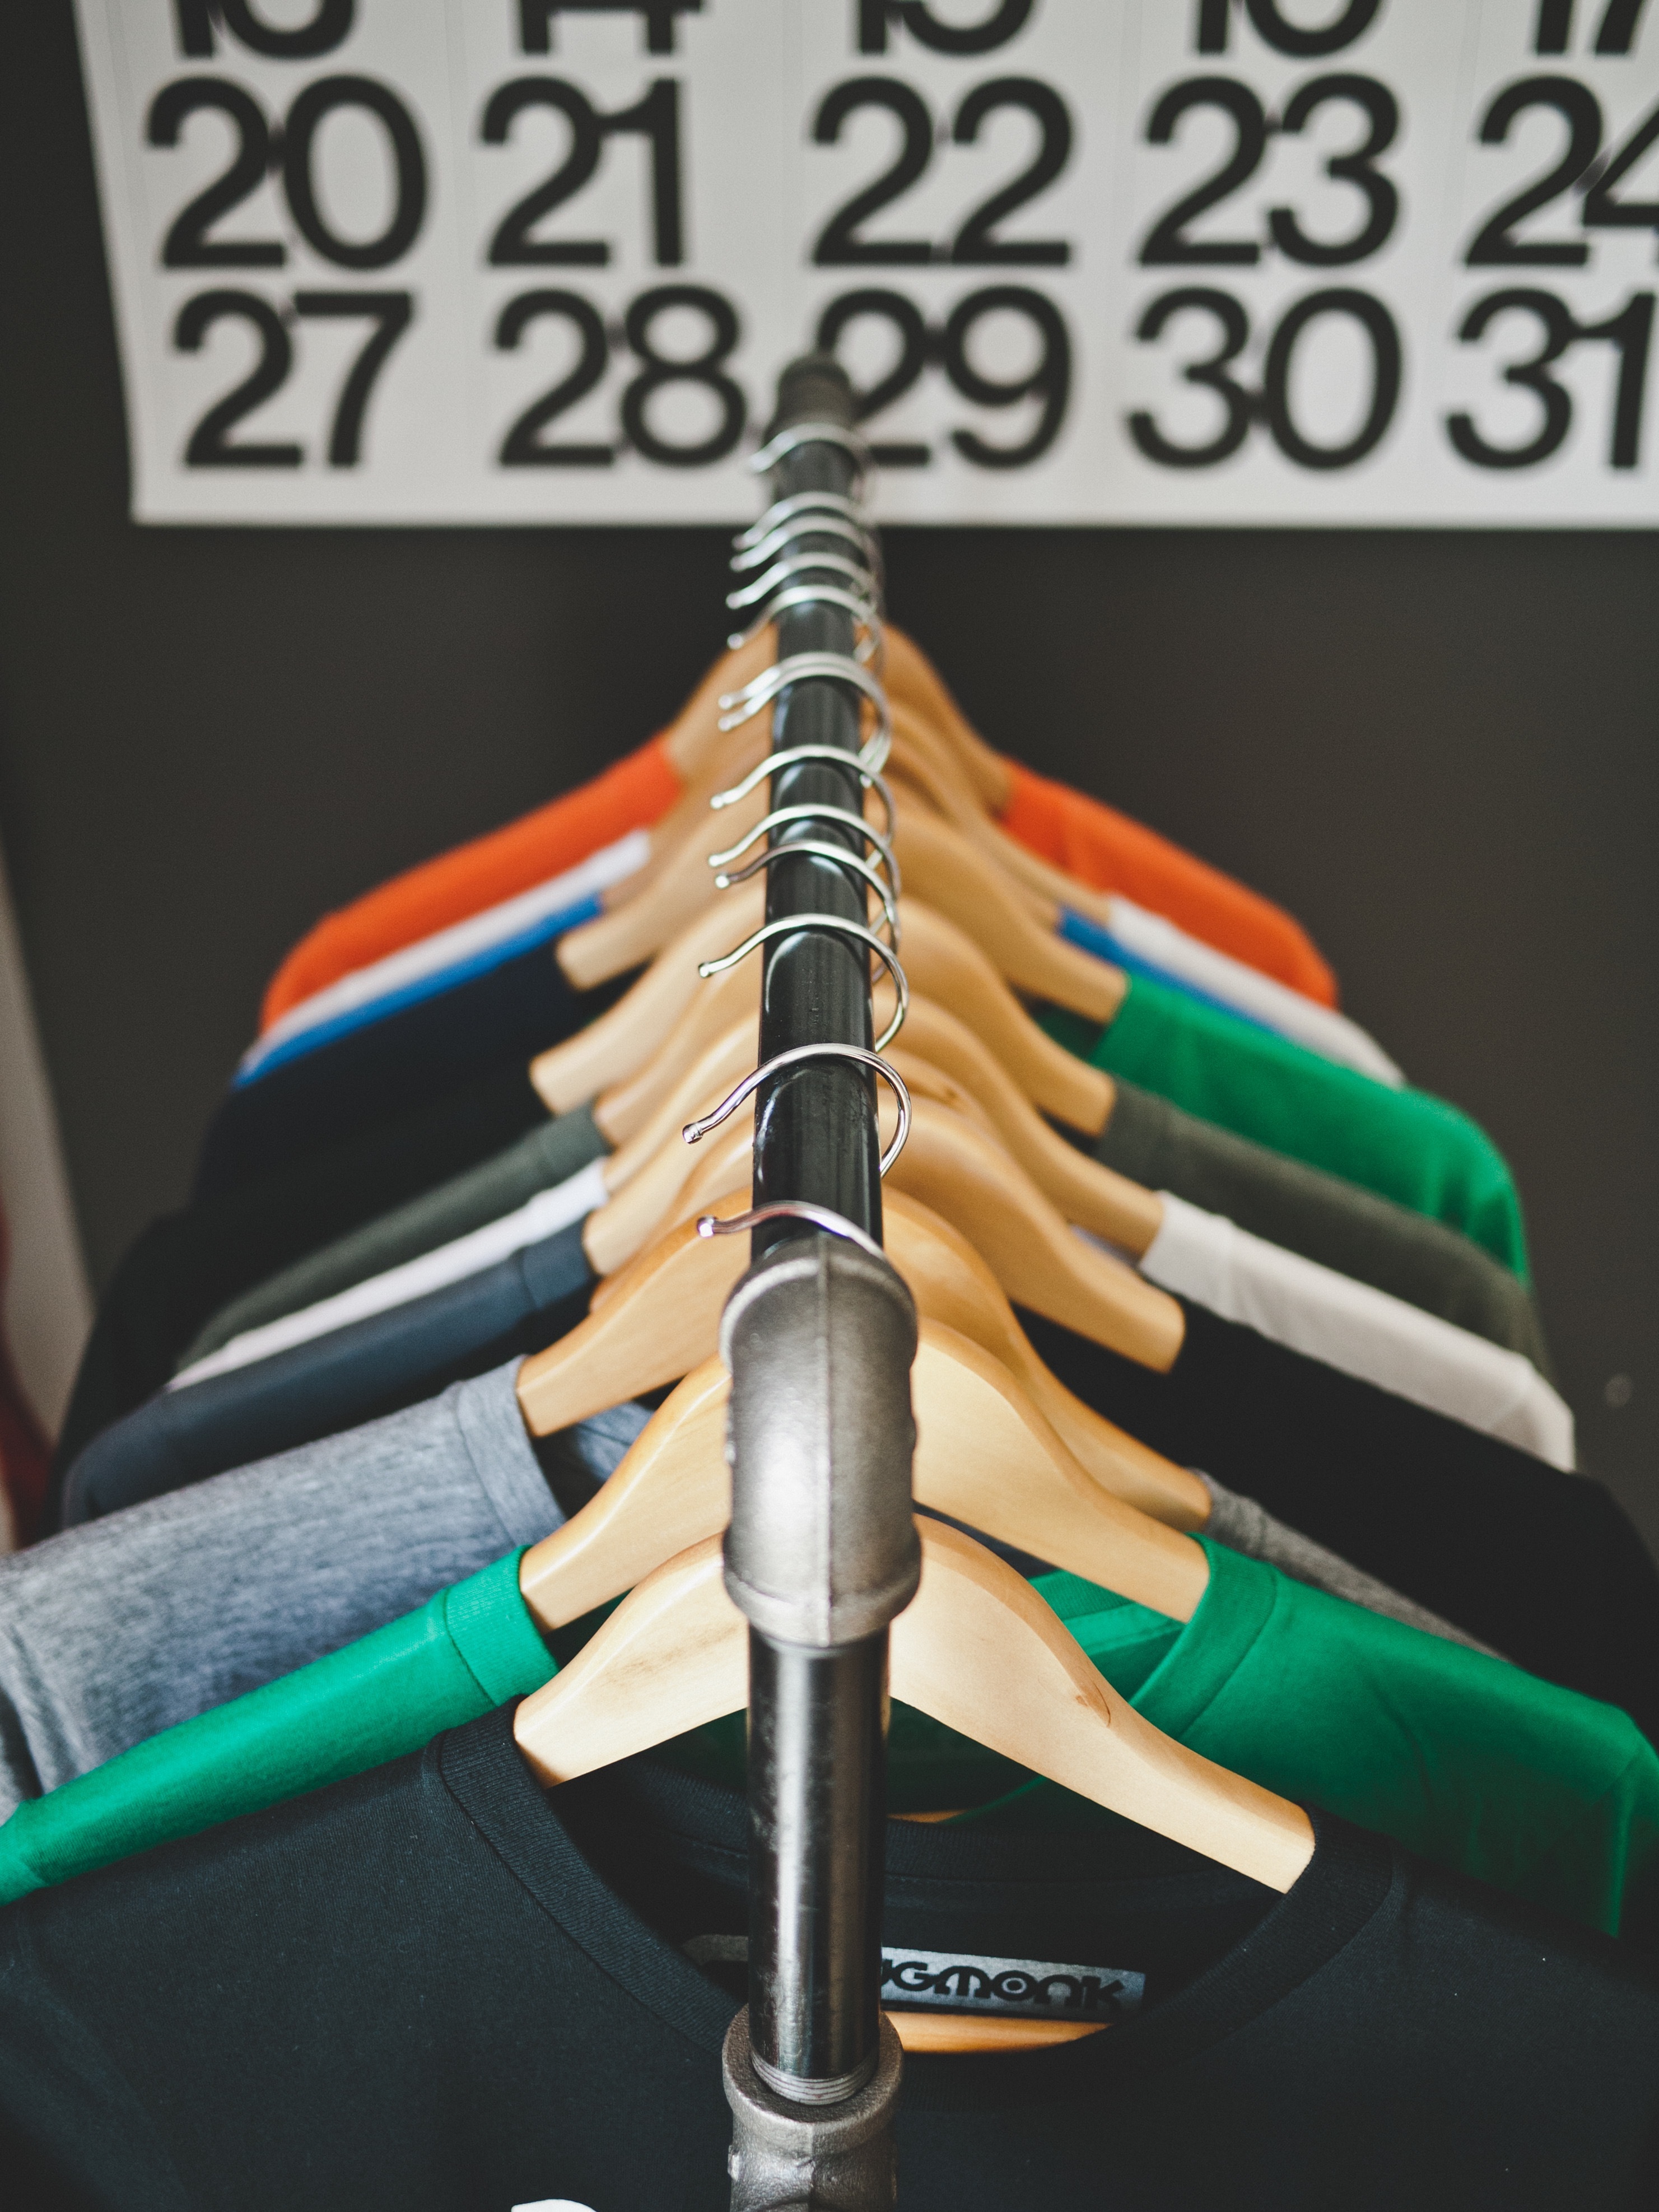
hand, guitar, shop, store, finger, fashion, hanging, clothing, rack, shopping, cloth, shirt, garment, fabric, closet, textile, numbers, wardrobe, hang, cotton, clothes, casual, wear, retail, shirts, sweaters, hangers